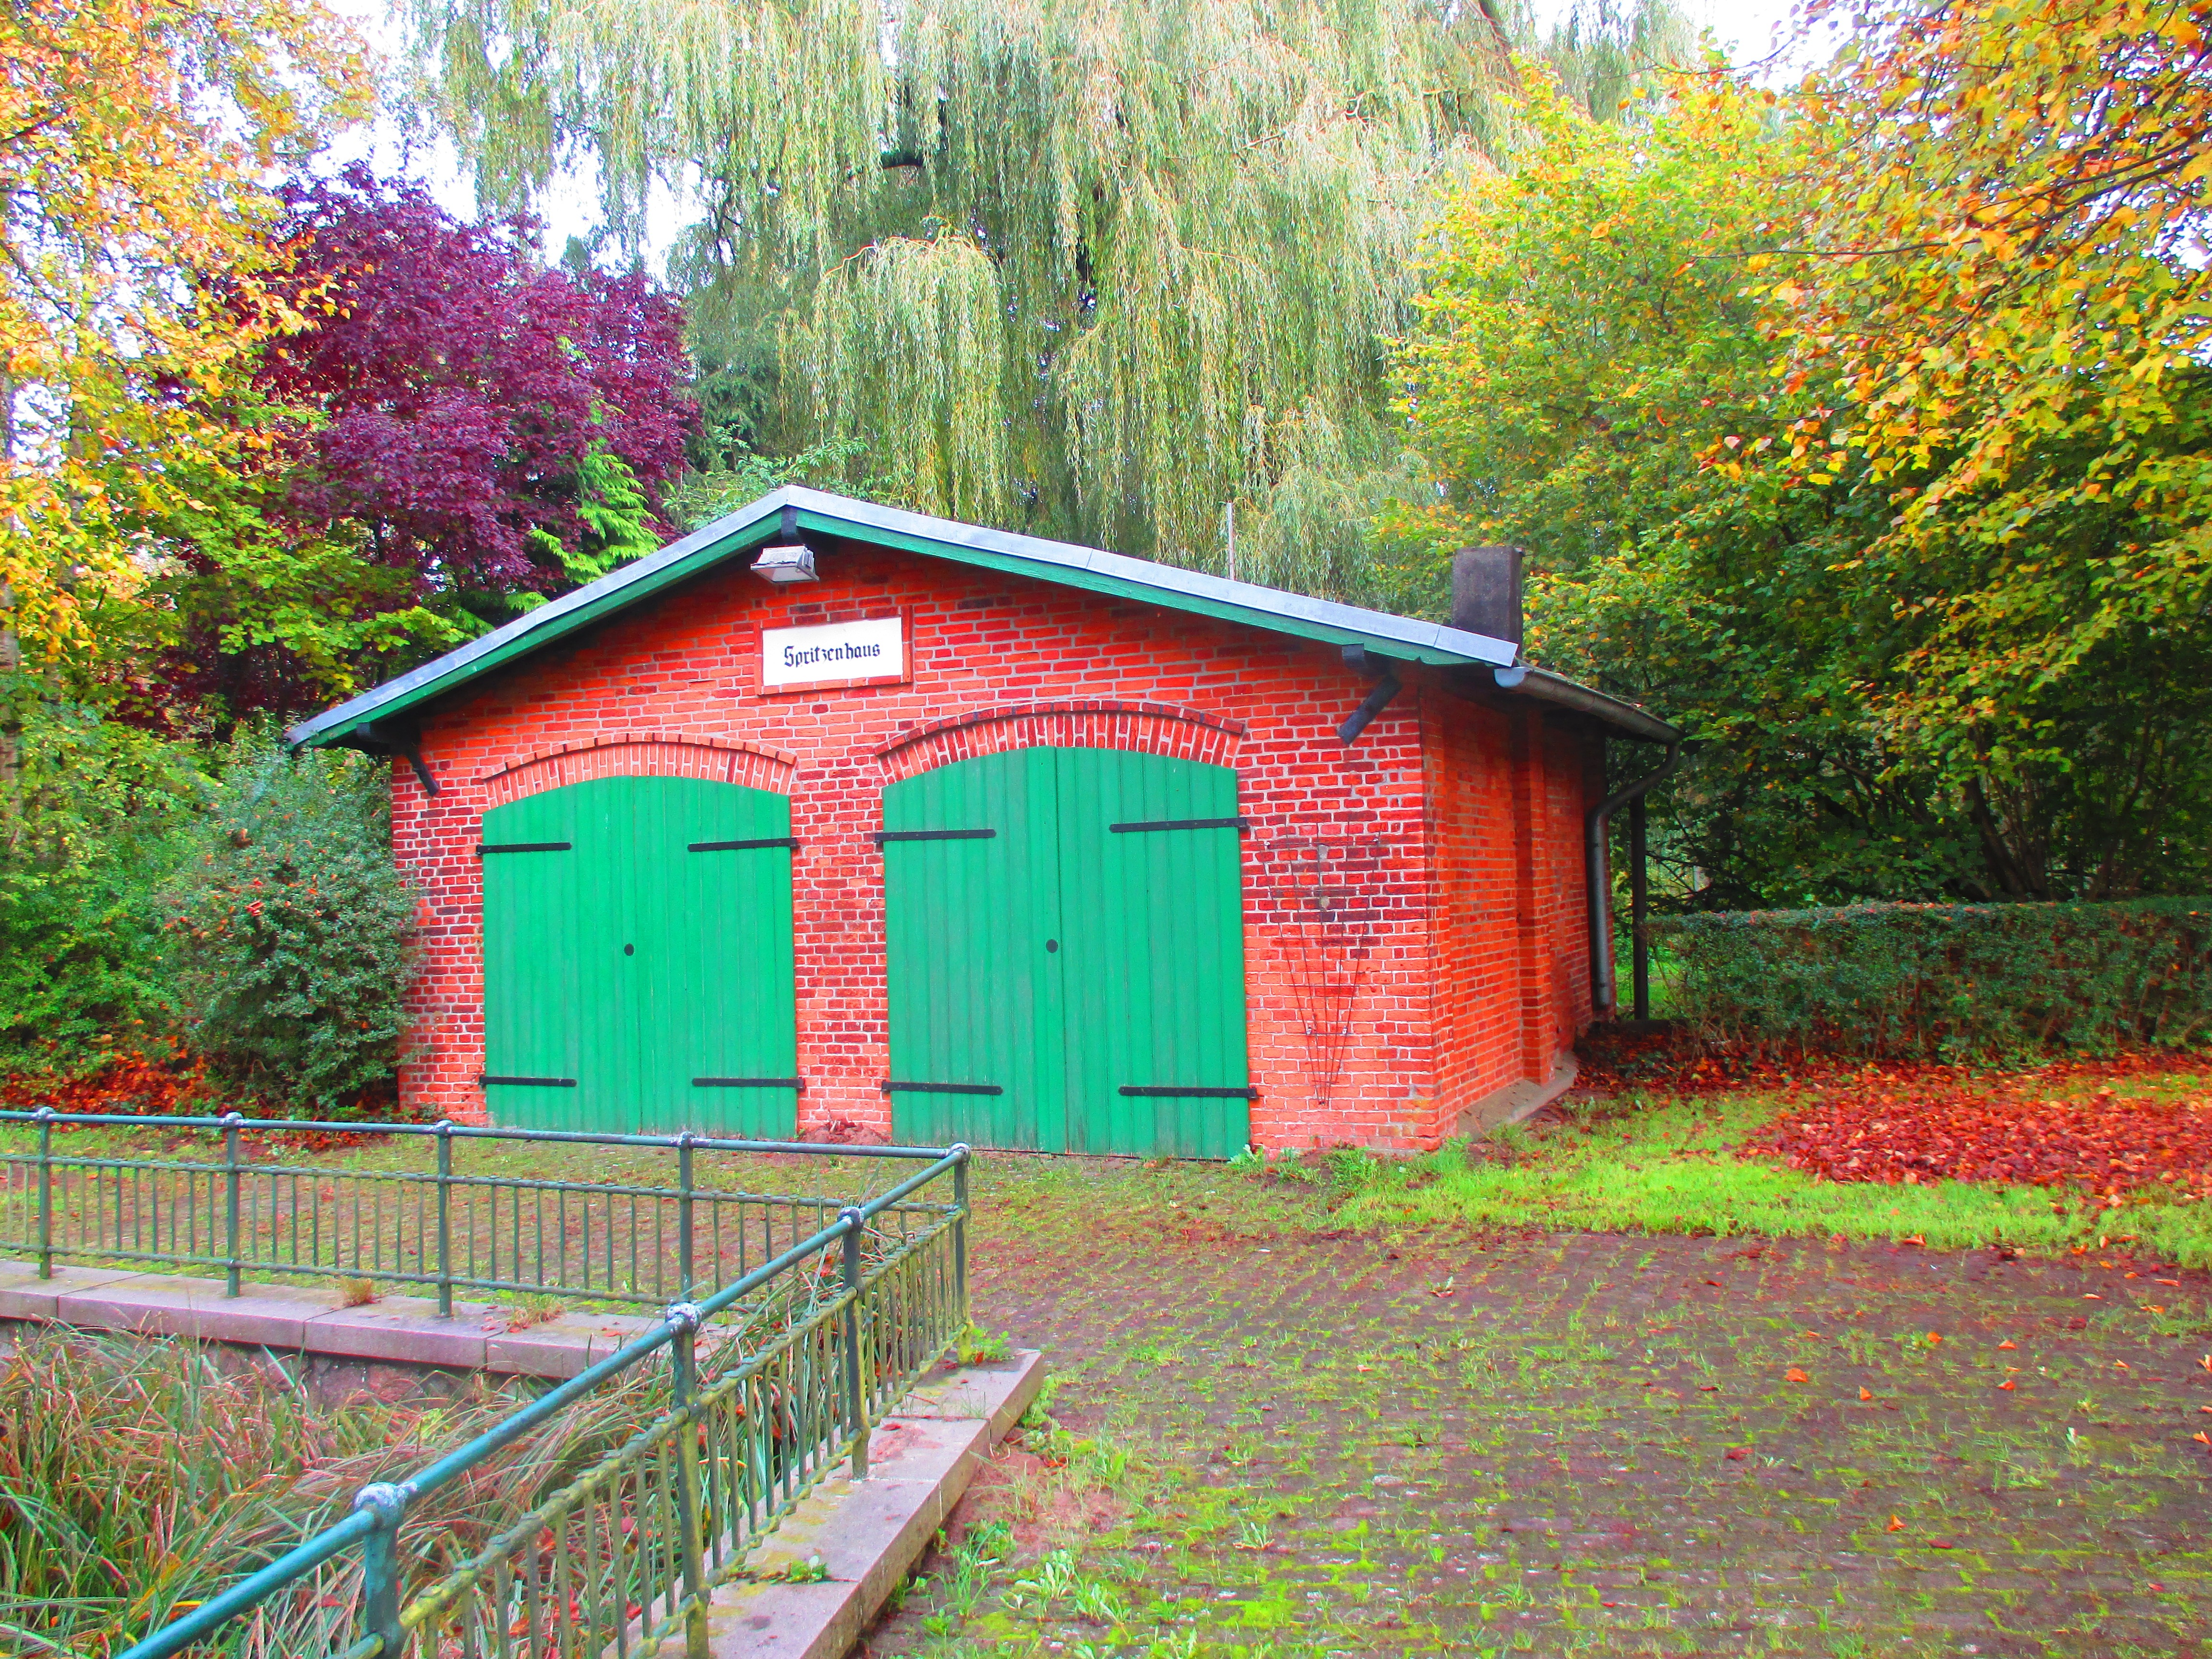
tree, farm, house, flower, building, barn, home, shed, village, cottage, autumn, backyard, fire, facade, chapel, garden, season, shrub, estate, woodland, firehouse, yard, historically, old houses, northern germany, rural area, historic home, outdoor structure